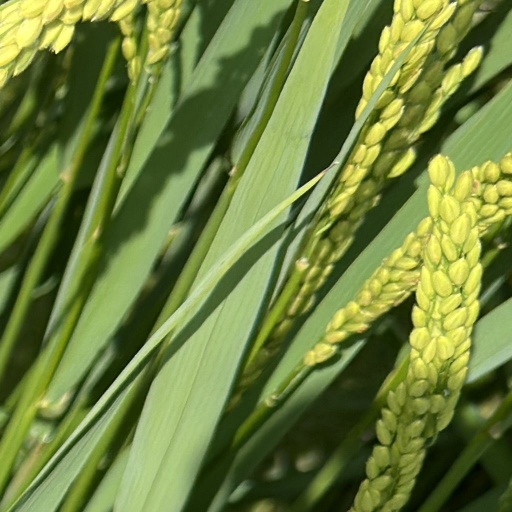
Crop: rice